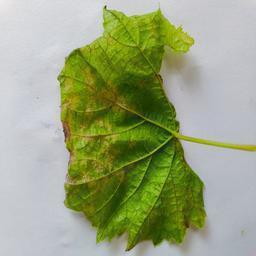
Label: Downy Mildew